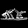
Label: Sandal